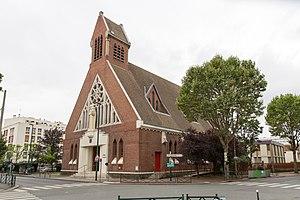
Église Saint-Joseph de Villeneuve-la-Garenne
Villeneuve-la-Garenne est une commune française située dans le département des Hauts-de-Seine en région Île-de-France.